Violet Hill

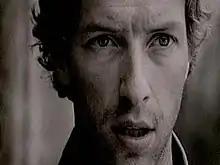
Screenshot from the Asa Mader video

A music video was filmed in support of the song, which was released 18 May. It was directed by visual artist Asa Mader, and parts were shot at Mount Etna and in the courtyard of Palazzo Biscari, Catania, Sicily.